History of Lisbon

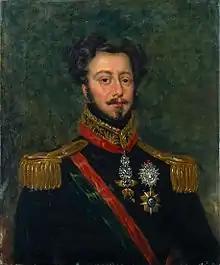
Pedro IV of Portugal

The 1st Marquis of Pombal, who had been born into the lower-ranking nobility, became effectively prime minister to Joseph I, after brief careers in the Portuguese army and the diplomatic service He famously responded to the king's query regarding what he should do about the devastation caused by the earthquake: "Bury the dead. Feed the living. Rebuild the city." This was a succinct expression of Pombal's approach to the recovery of the city's economy and social structure.